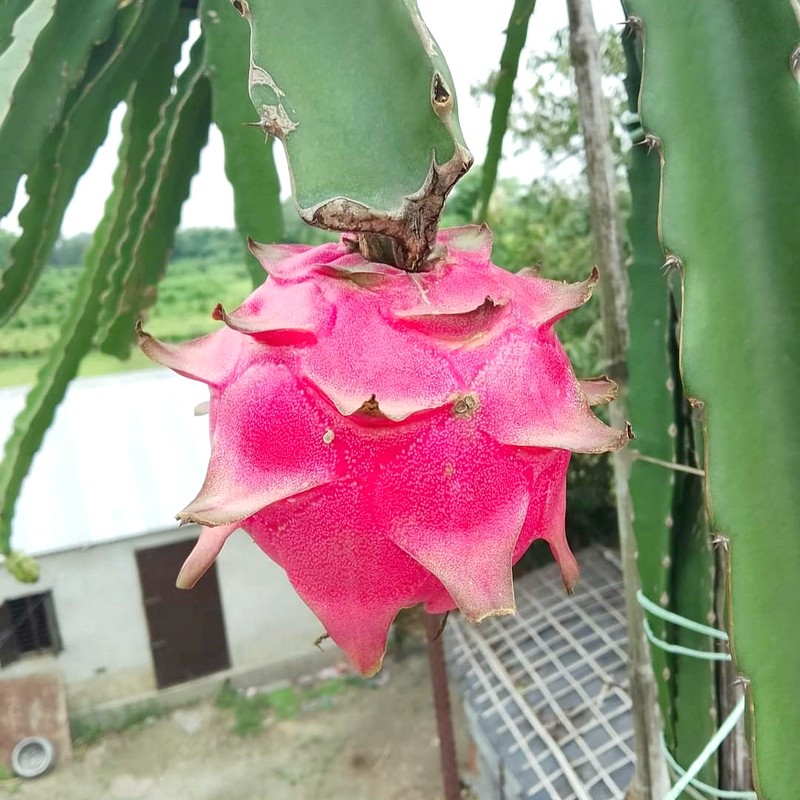
Label: Fresh Dragon Fruit